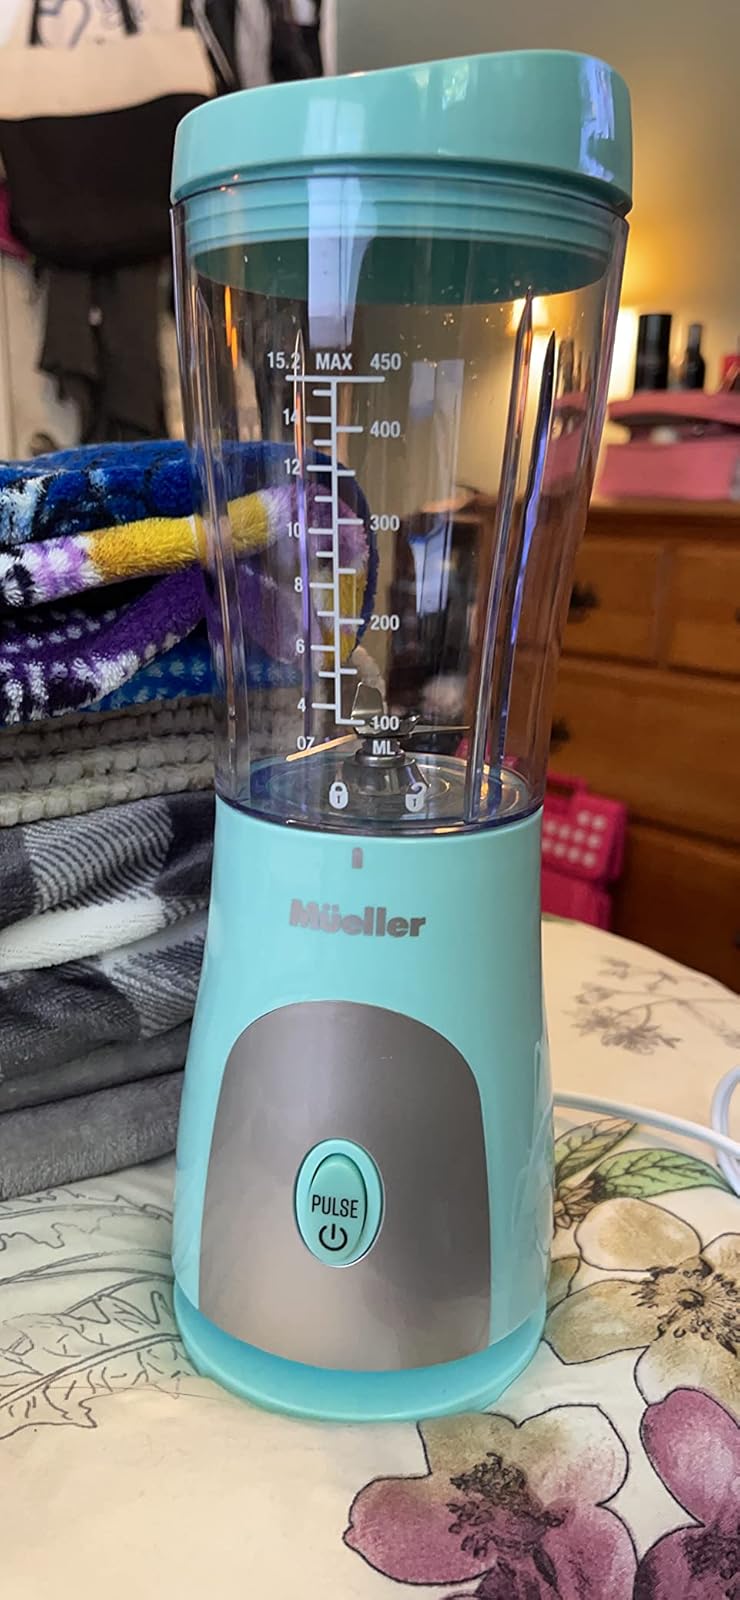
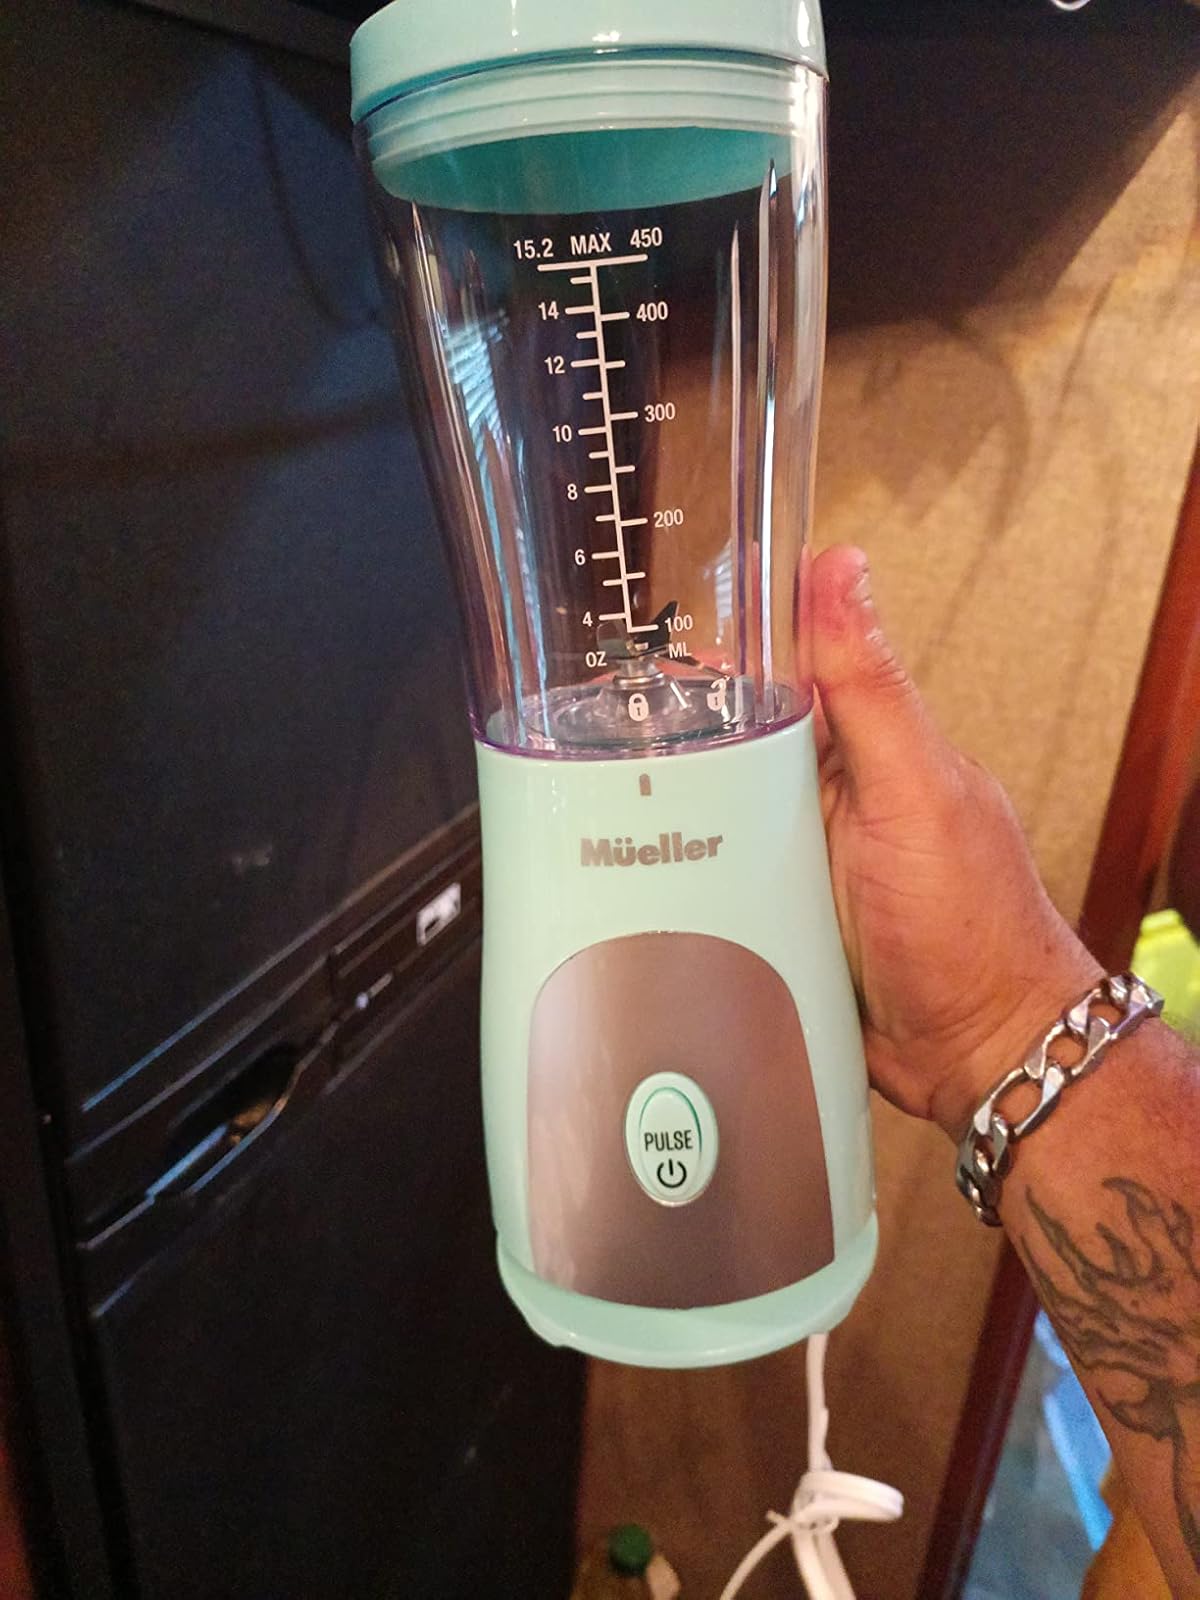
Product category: items_blender
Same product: yes